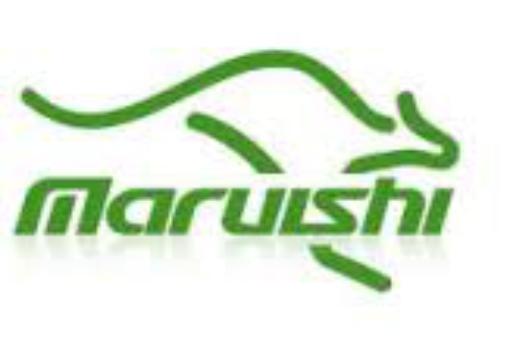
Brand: maruishi
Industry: Transportation